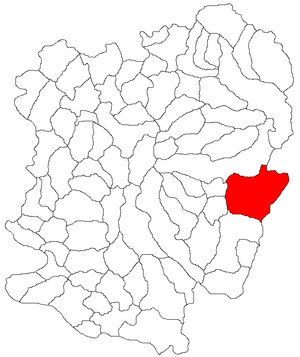
Cornereva est une commune roumaine du județ de Caraș-Severin, dans la région du Banat, dans la partie occidentale de la Roumanie.